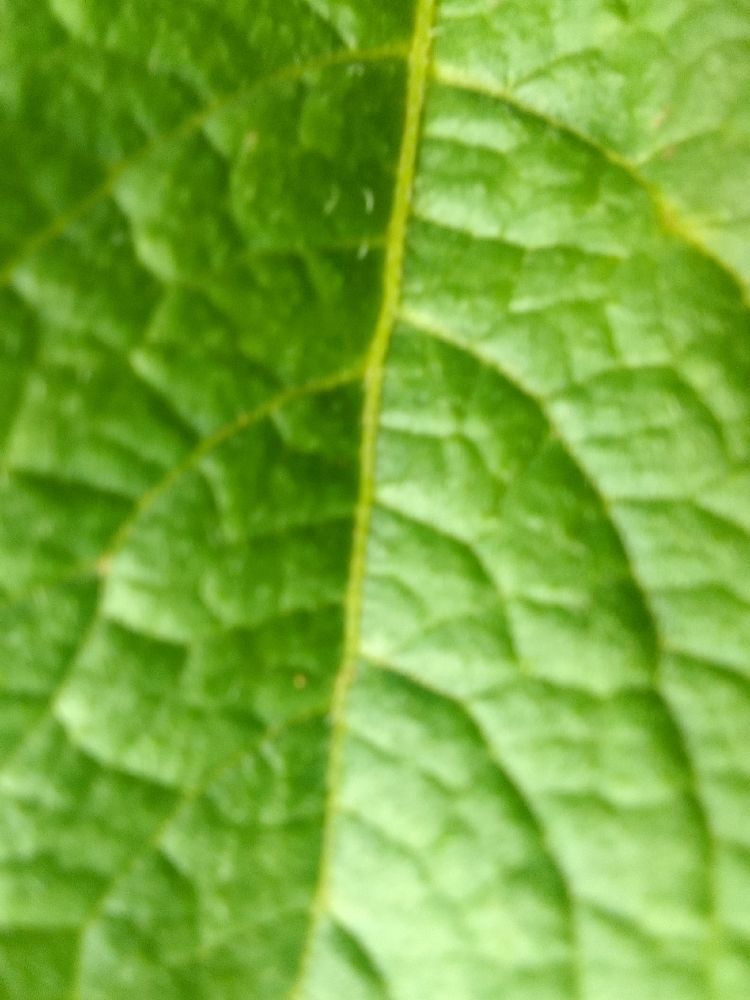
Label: Healthy